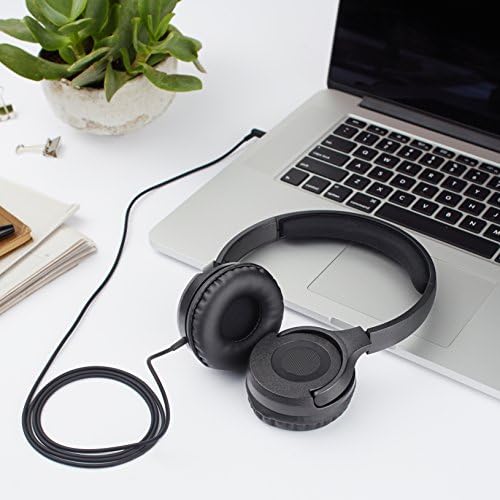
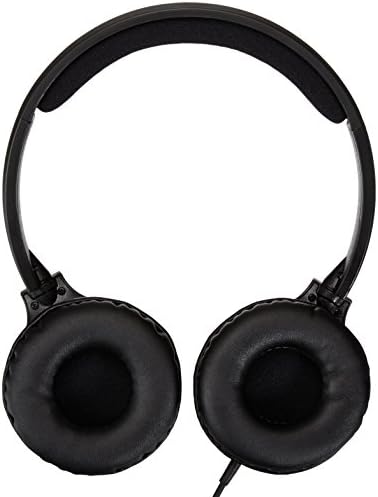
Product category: headphones
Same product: yes